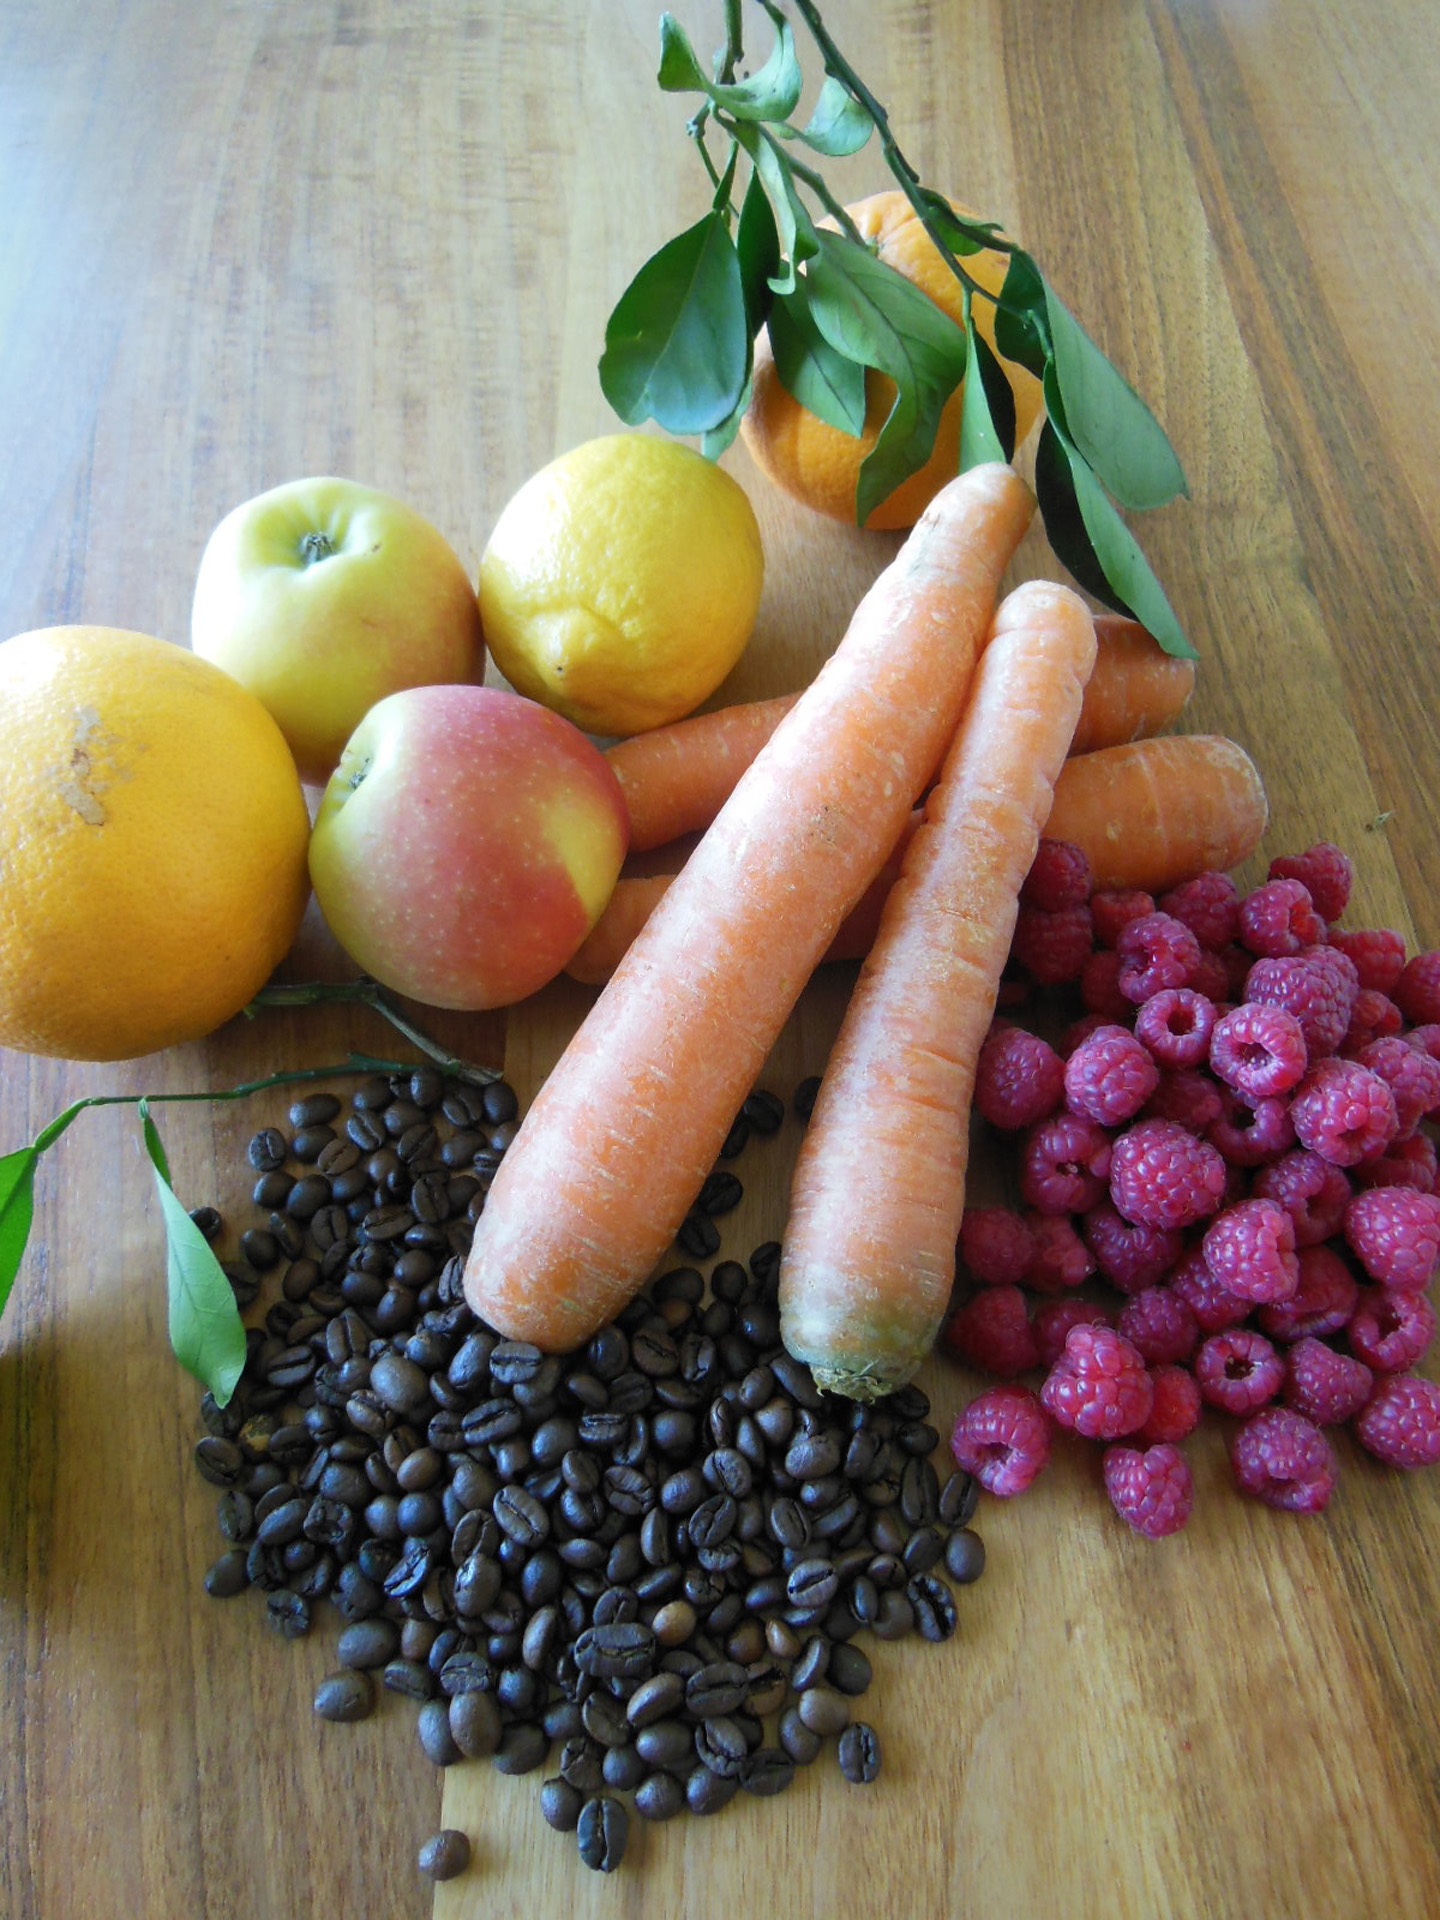
apple, plant, raspberry, fruit, food, produce, vegetable, vegetables, fruits, carrots, flowering plant, land plant